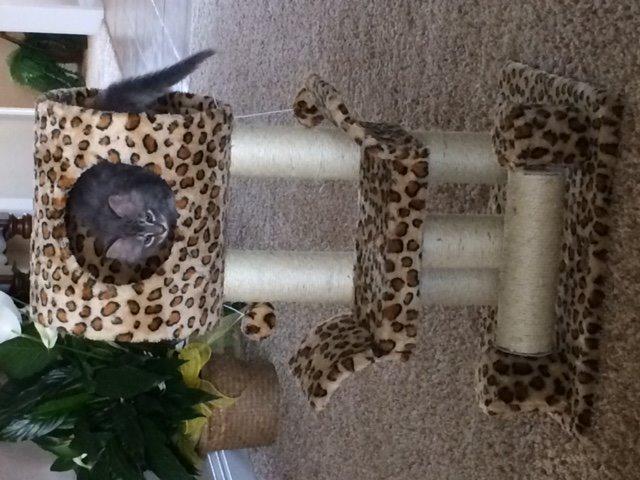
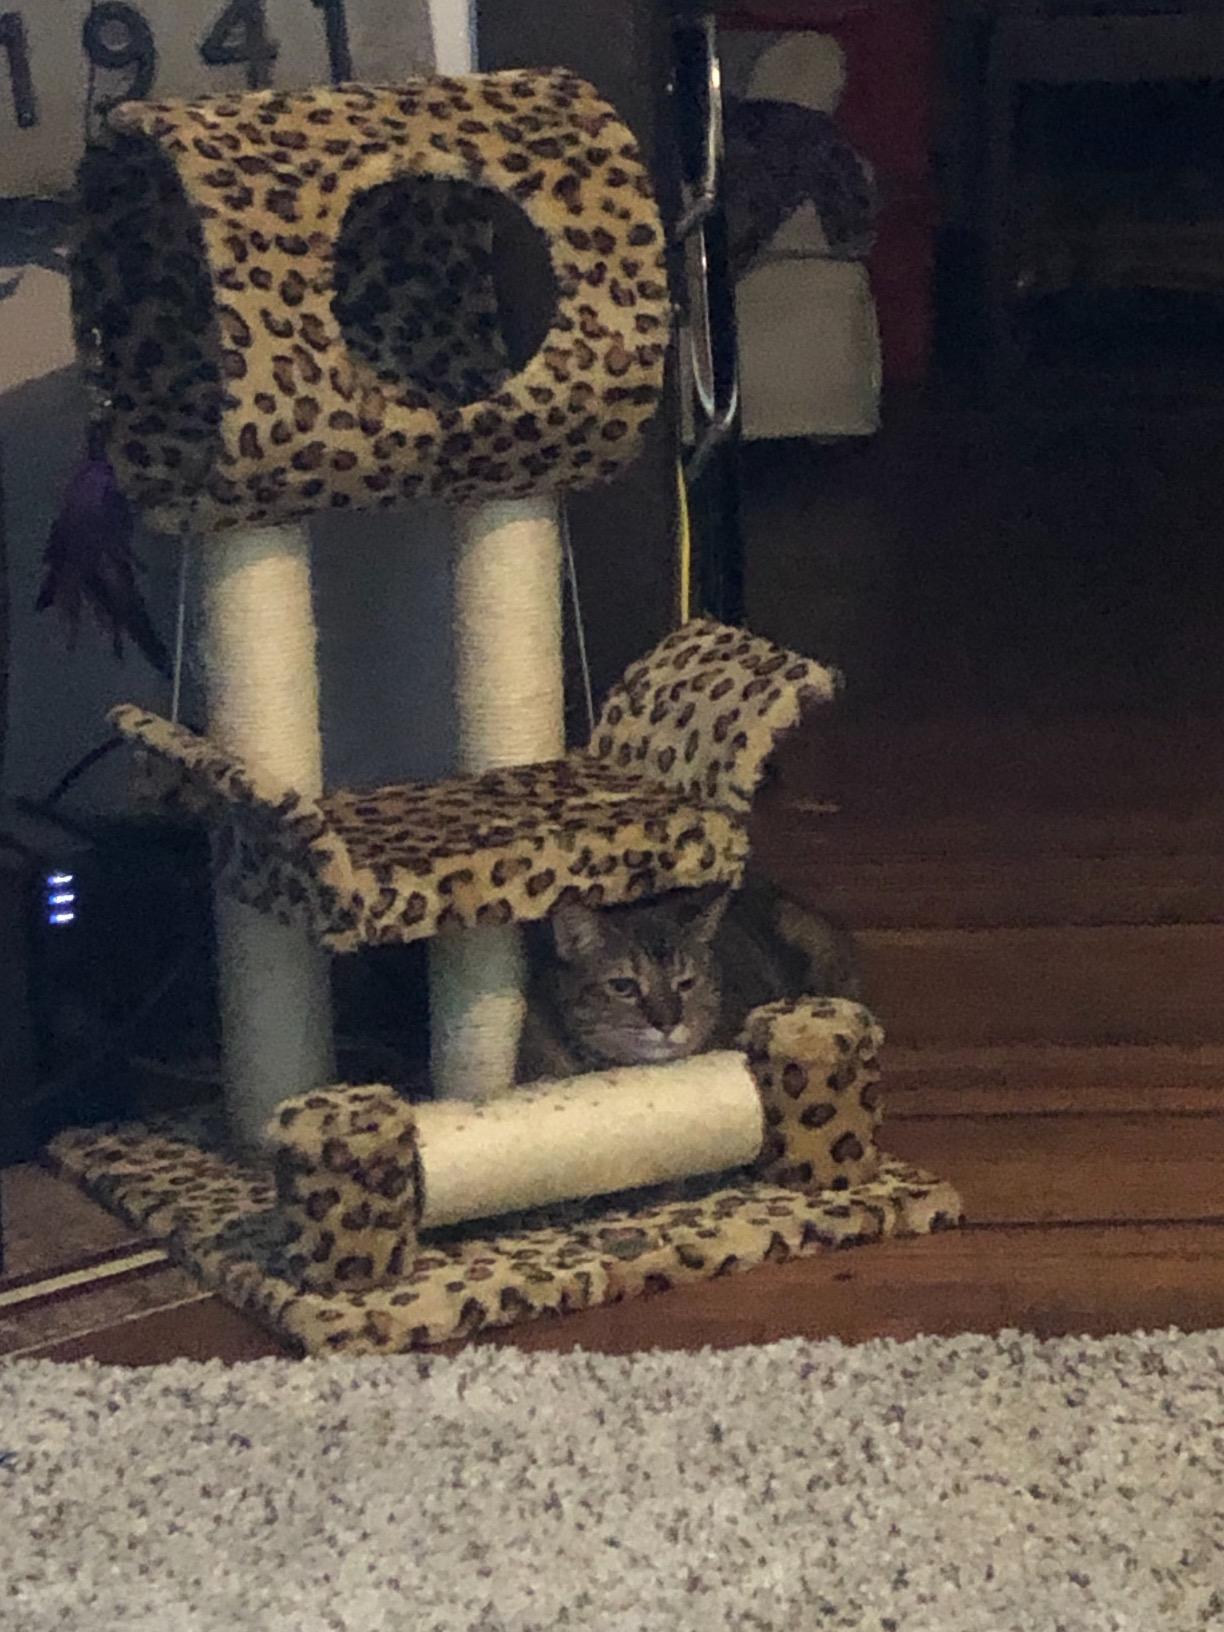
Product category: items_cat tree
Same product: yes